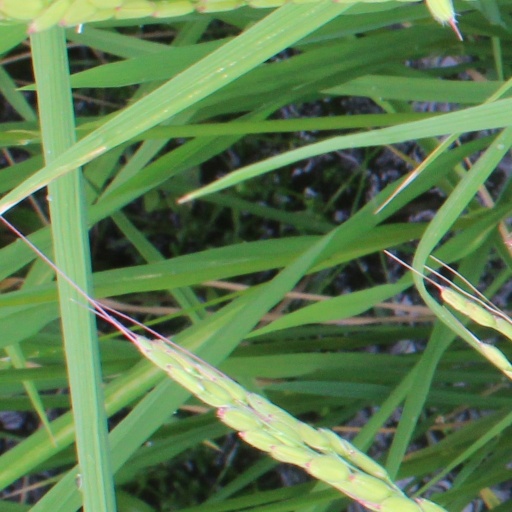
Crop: rice